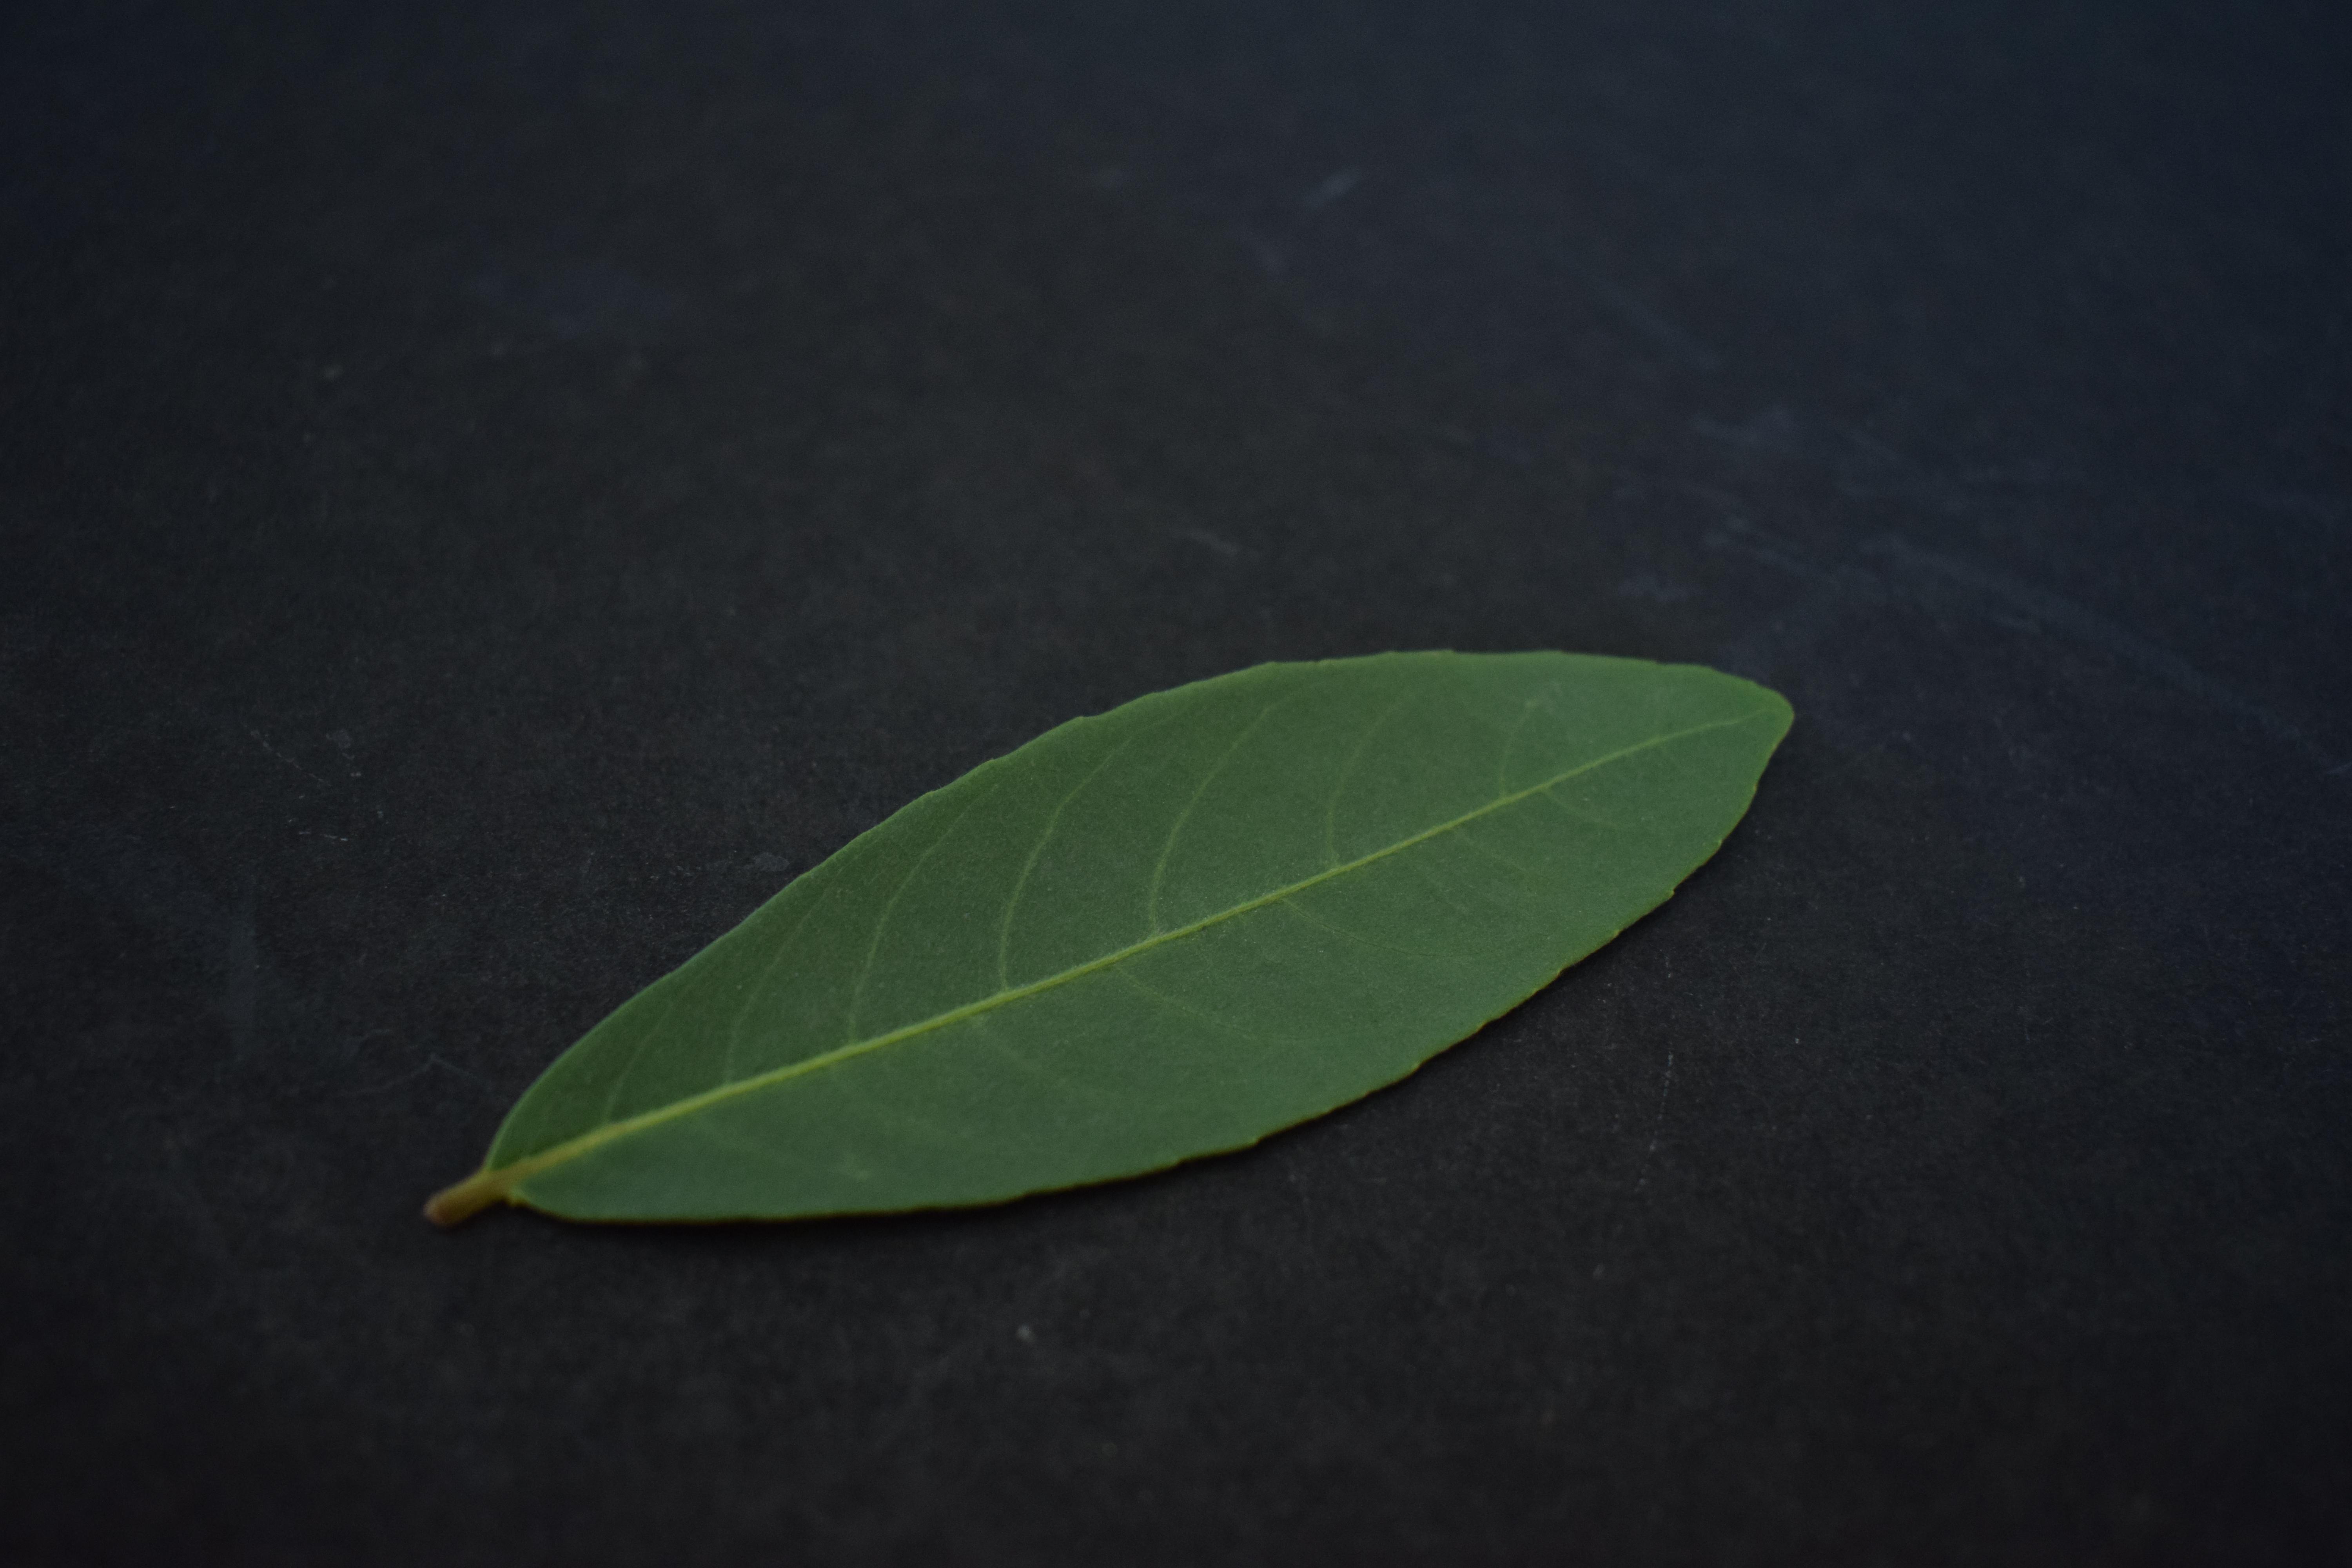
Plant species: Arjun